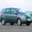
Label: automobile